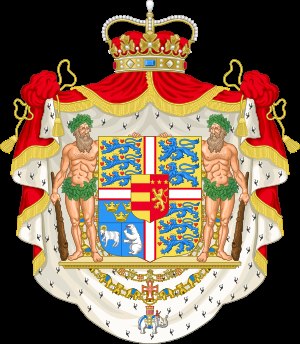
Prins Joachim / Titler, prædikater og æresbevisninger
Våbenskjold
Hans Kongelige Højhed Prins Joachim er prins til Danmark. Han er yngste søn af Hendes Majestæt Dronning Margrethe 2. og prins Henrik.